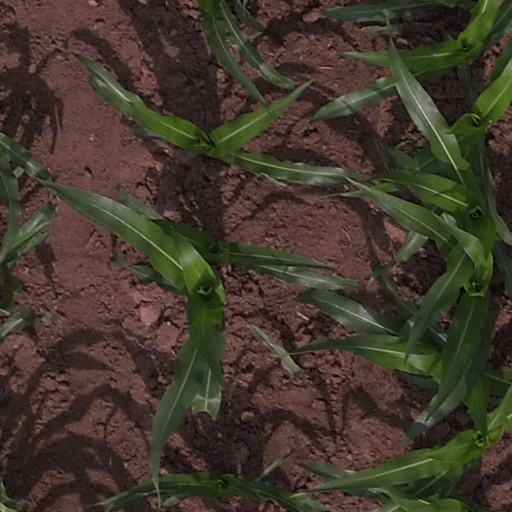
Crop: maize; corn